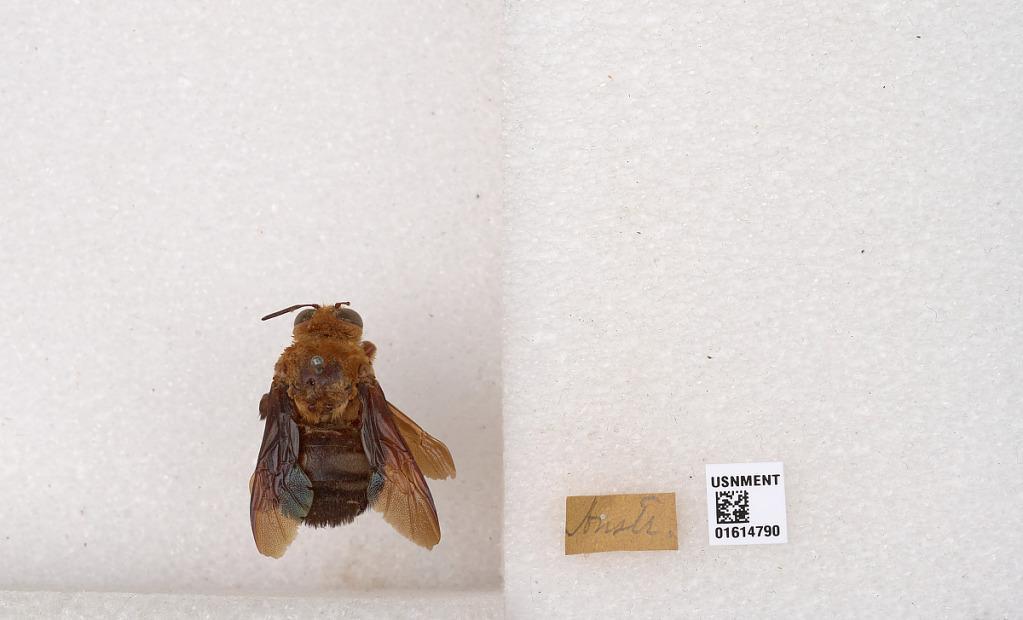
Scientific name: Xylocopa